Soliers

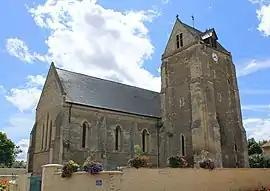
The church in Soliers

Soliers is a commune in the Calvados department in the Normandy region in northwestern France.